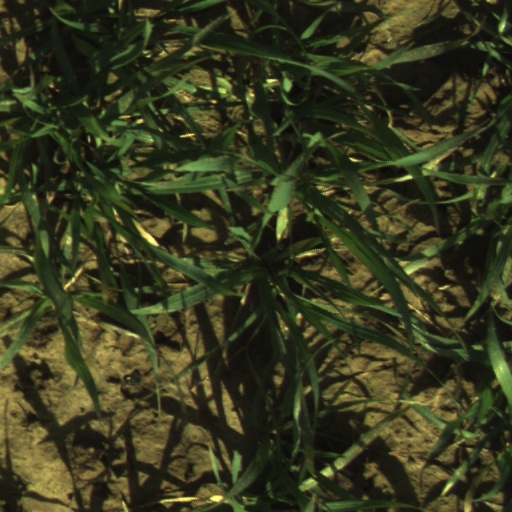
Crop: wheat